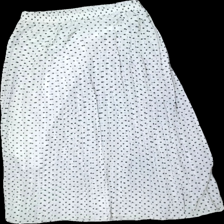
View: back
Type: Skirt
Category: Ladies
Brand: Not in the list
Brand text on label: Sunda fashion
Colors: White, Black
Material: 100% polyesteer
Pattern: Dots
Cut: Long
Season: All
Price range: 50-100
Recommended usage: Reuse
Description: lång prickig kjol